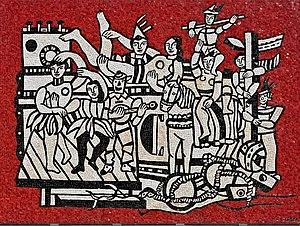
Fernand Léger - La Grande Parade sur fond rouge
Fernand Léger, né le 4 février 1881, à Argentan et mort le 17 août 1955 à Gif-sur-Yvette, est un peintre français, aussi créateur de cartons de tapisseries et de vitraux, décorateur, céramiste, sculpteur, dessinateur et illustrateur.